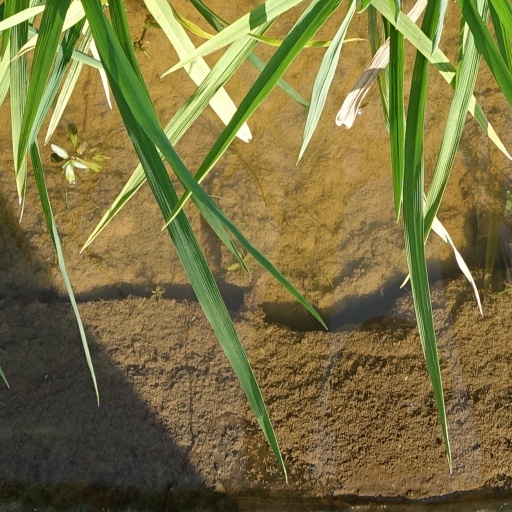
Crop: rice